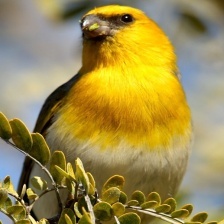
Species: PALILA
Scientific name: LOXIOIDES BAILLEUI